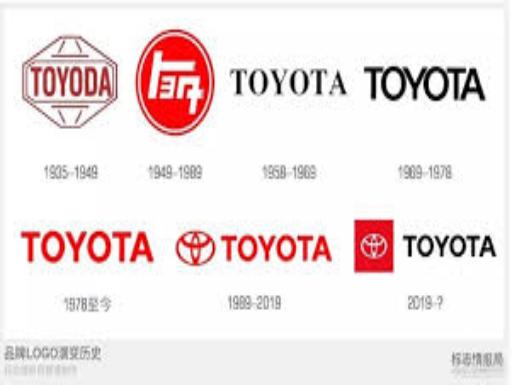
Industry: Transportation